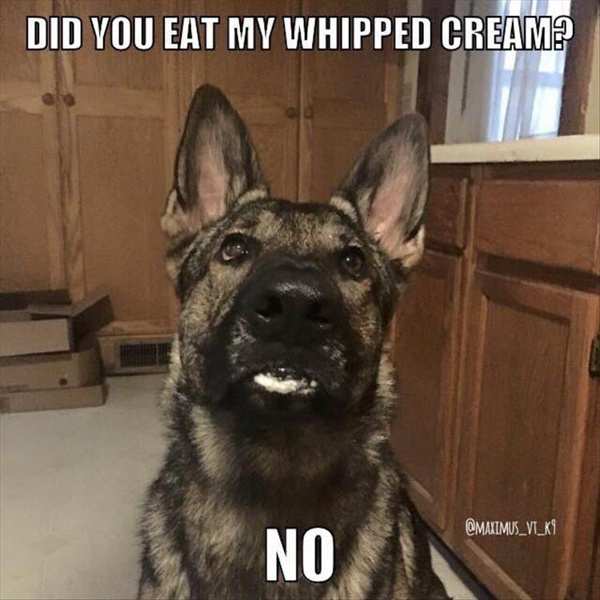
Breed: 217-n000046-Norwegian_elkhound